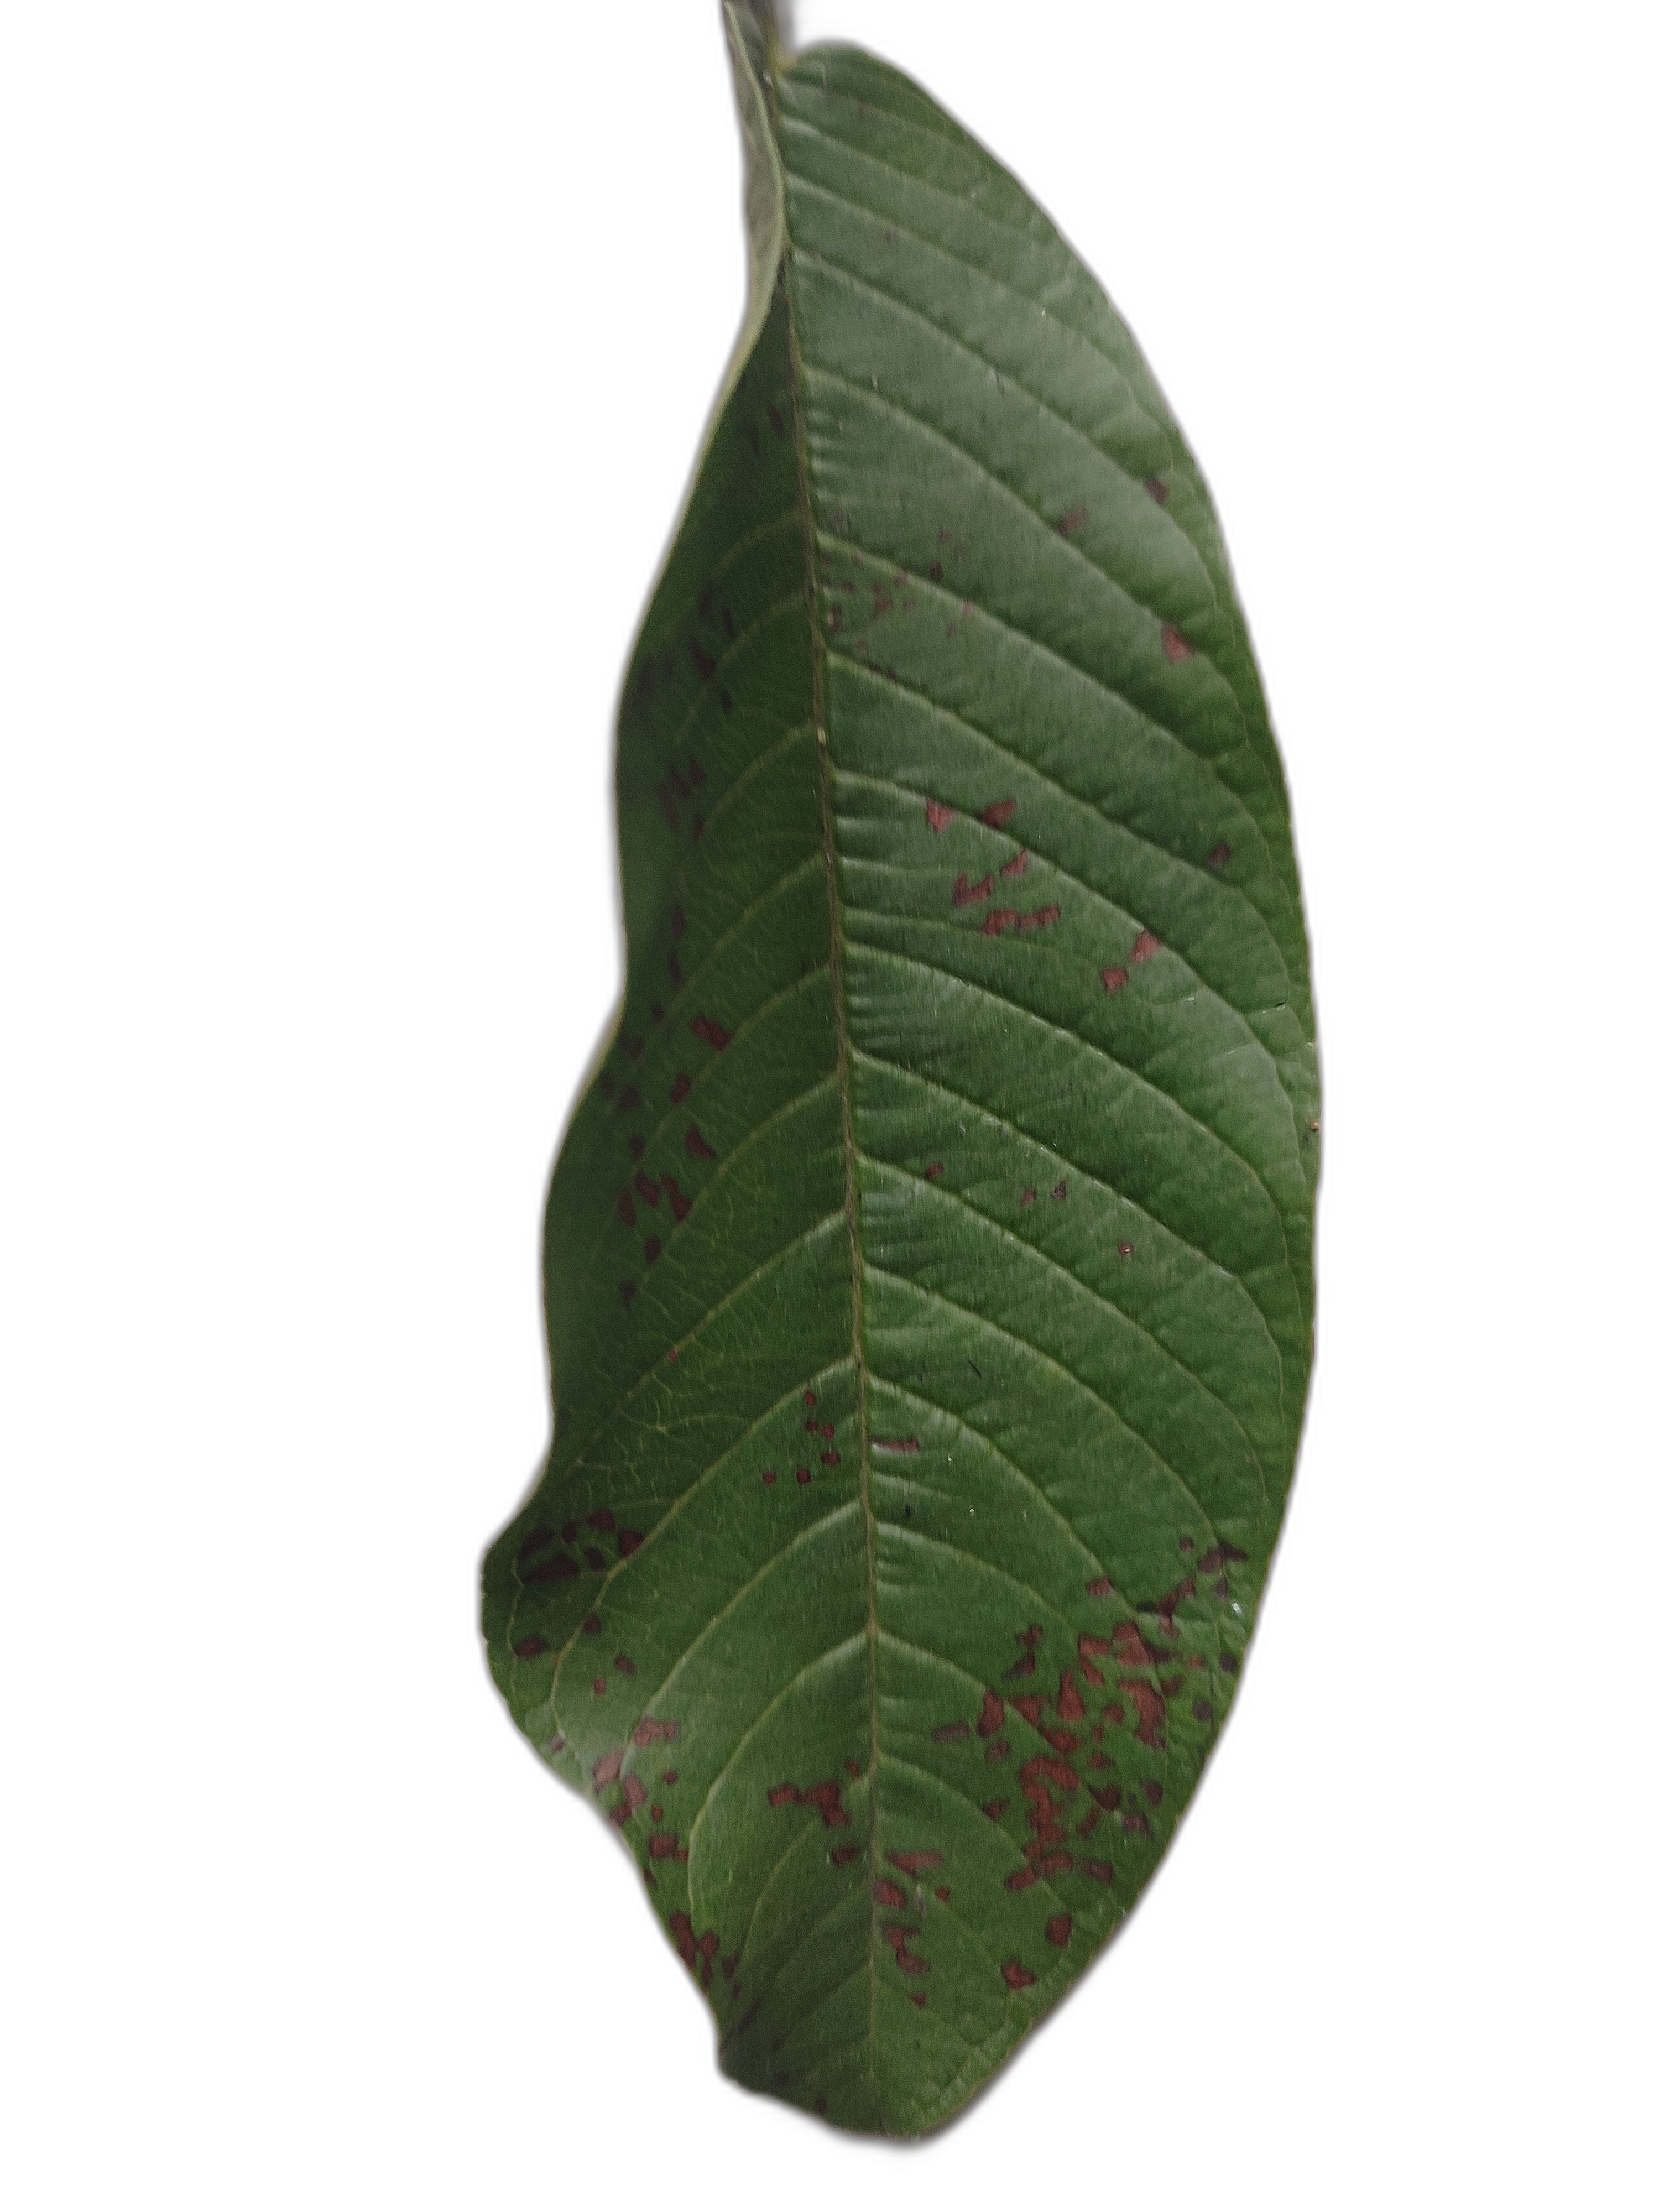
Plant part: leaf
Disease: Dot